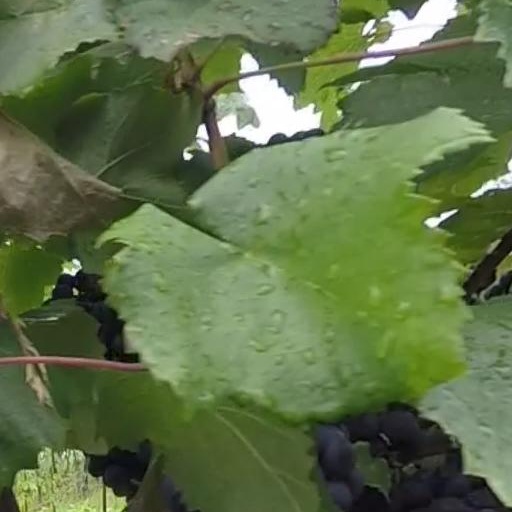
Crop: grape